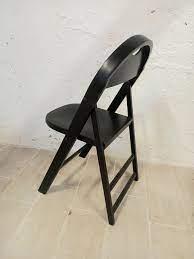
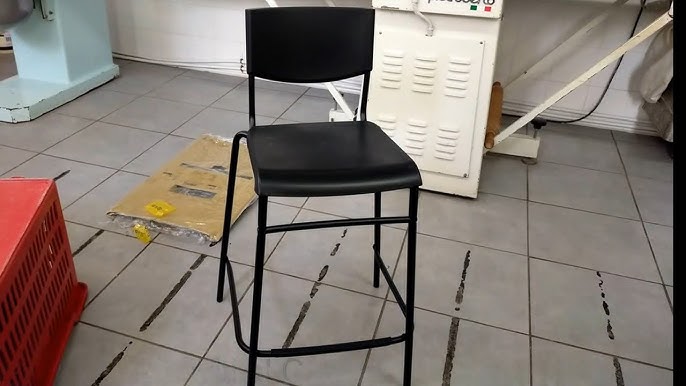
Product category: stool
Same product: no